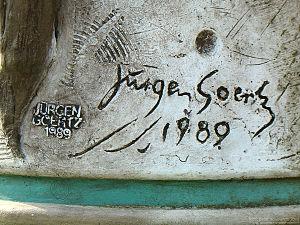
Jürgen Goertz est un sculpteur allemand.